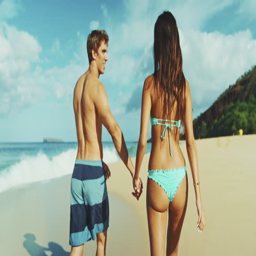
happy young couple walking and playing on the beach on vacation